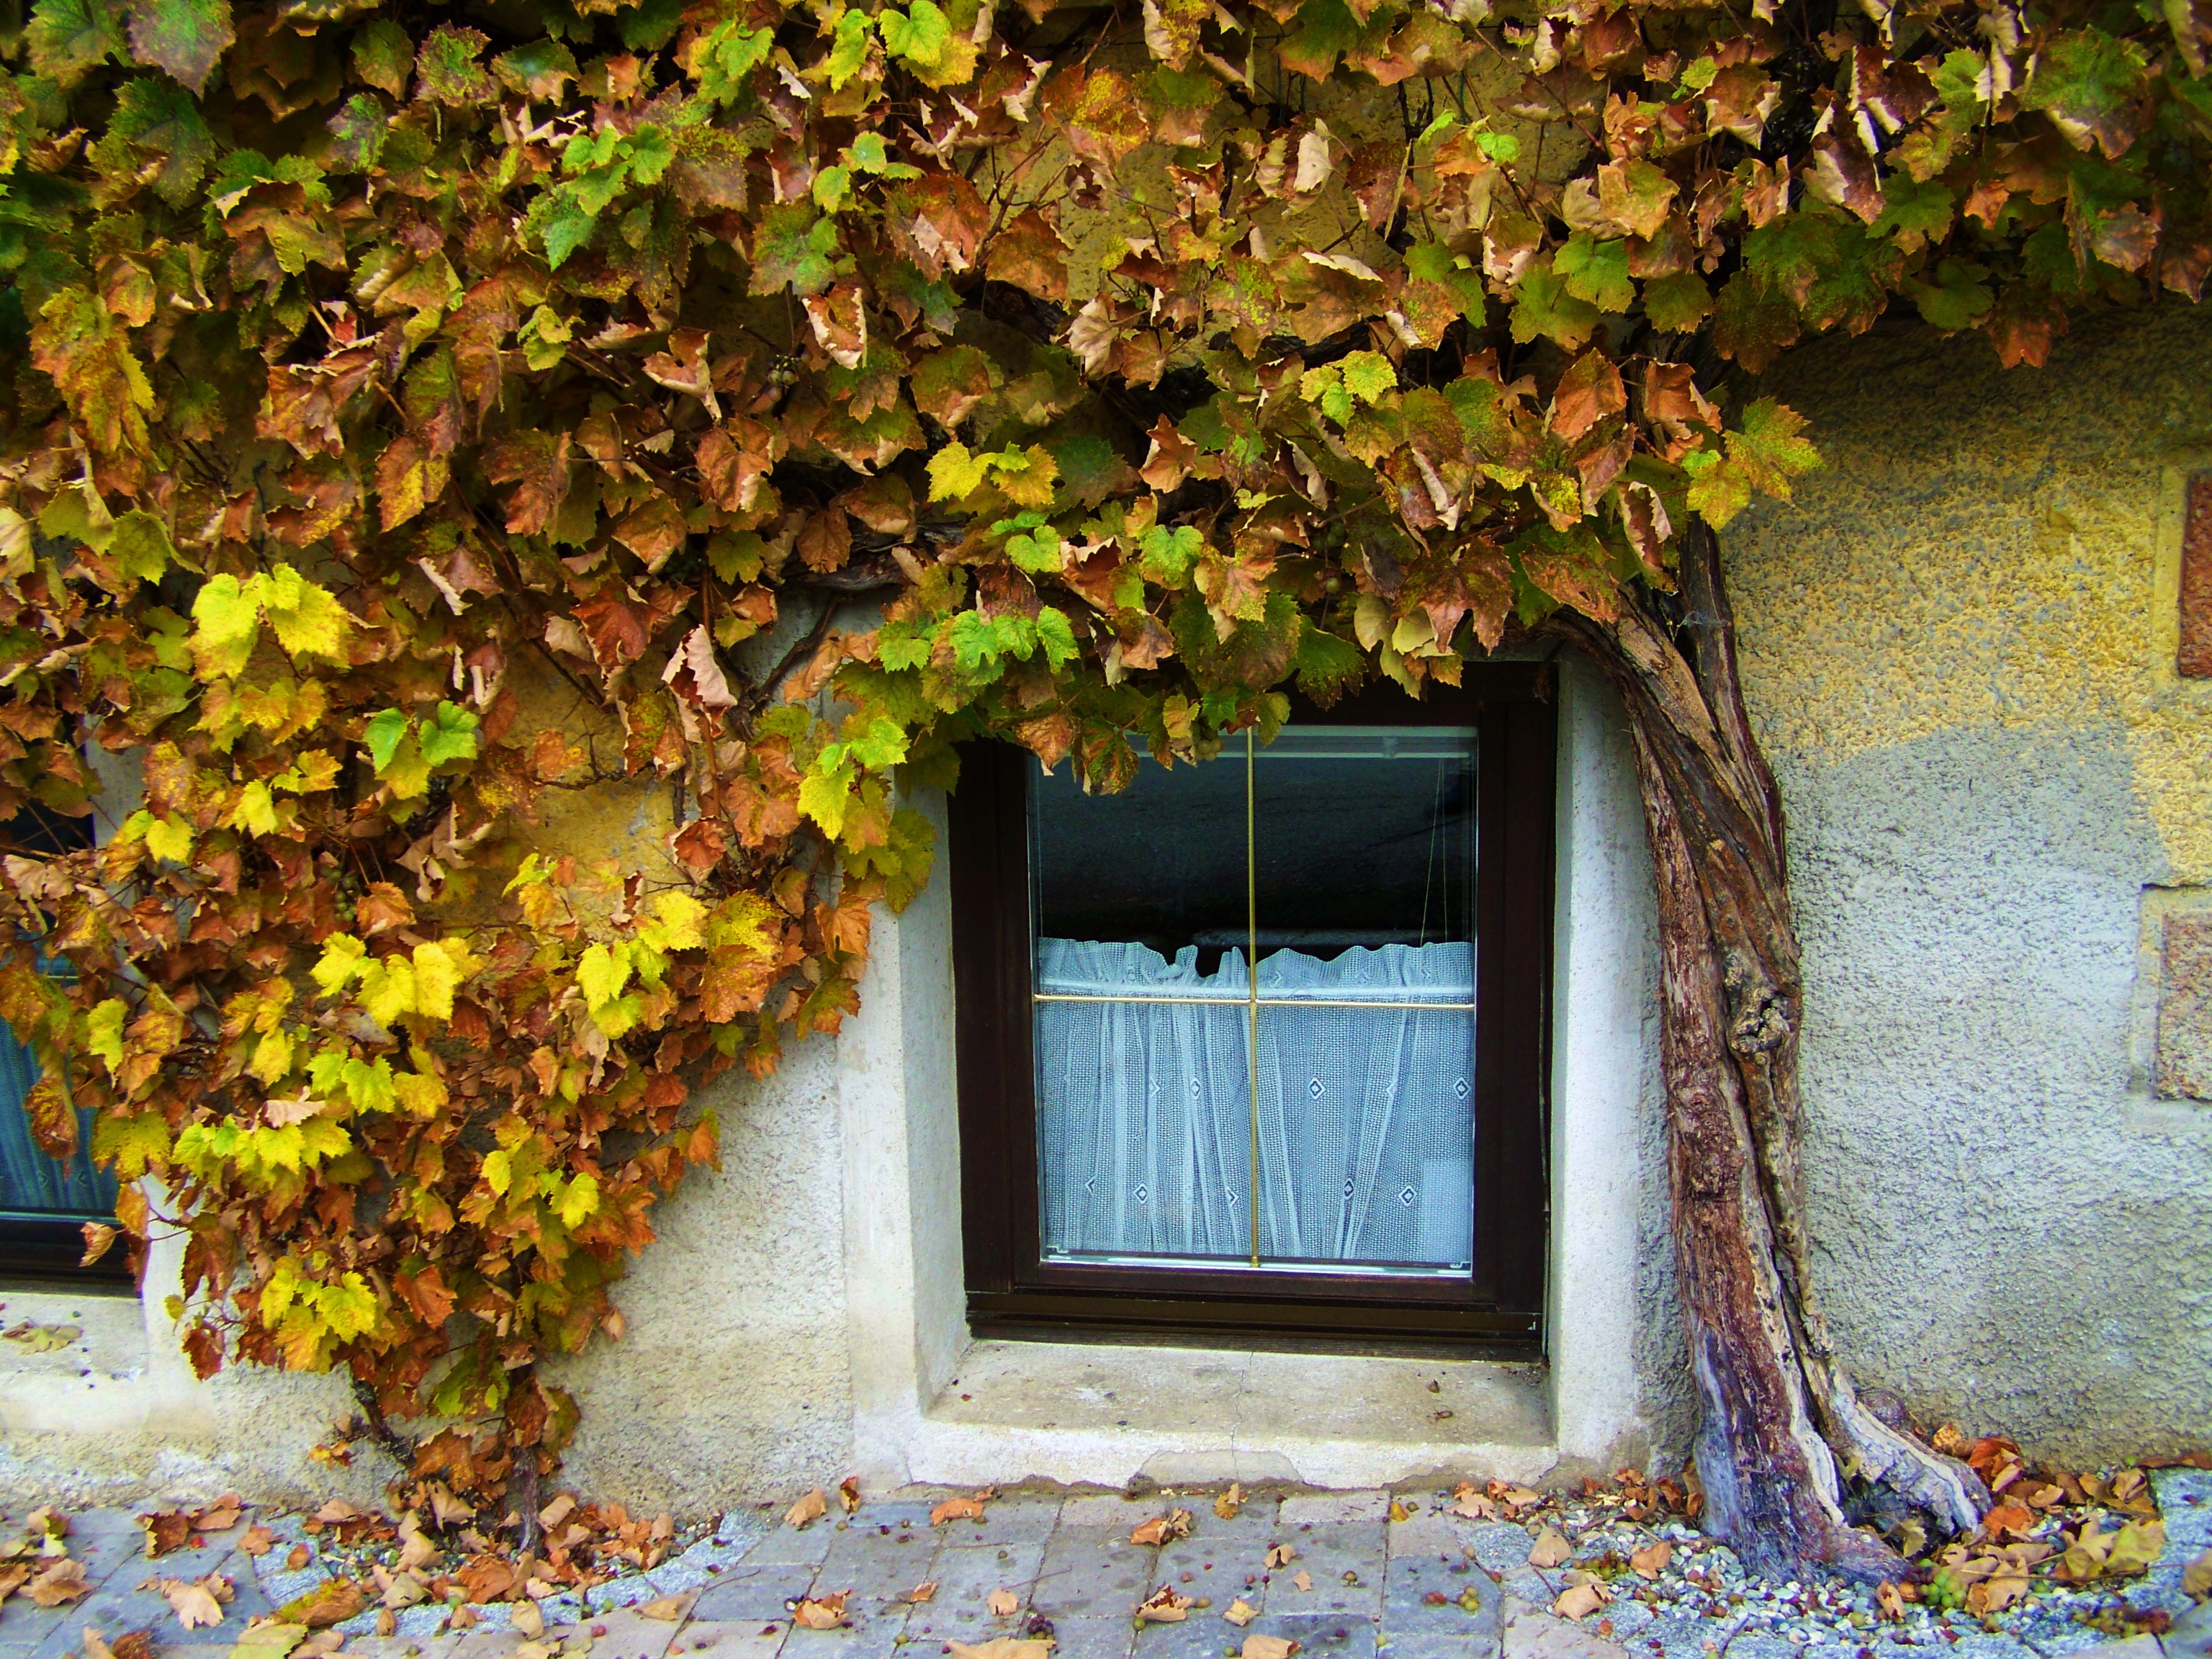
tree, plant, house, sunlight, leaf, flower, window, green, cottage, color, autumn, yellow, garden, season, woody plant, old grape capital, methuselah